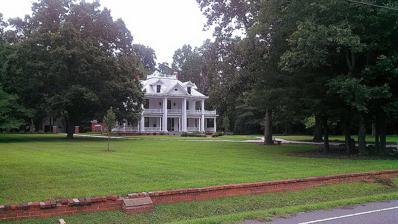
Building: James Dexter Ledbetter House
Country: United States of America
Year built: 1914
Historic house in North Carolina, United States United States historic place James Dexter Ledbetter House U.S. National Register of Historic Places James Ledbetter House, July 2013 Show map of North Carolina Show map of the United States Location Off U.S. Route 74, near Forest City, North Carolina Coordinates 35°21′11″N 81°54′06″W / 35.35306°N 81.90167°W / 35.35306; -81.90167 Area 15.7 acres (6.4 ha) Built 1914 ( 1914 ) Built by Ledbetter, James Dexter; Baynard, James Andrew Architectural style Colonial Revival, Classical Revival, Neo-Classical Revival NRHP reference No. 82003511 Added to NRHP June 14, 1982 James Dexter Ledbetter House is a historic home located near Forest City , Rutherford County, North Carolina .  It built in 1914, and is a 2 + 1 ⁄ 2 -story, three-bay, double pile frame dwelling with Classical Revival and Colonial Revival style design elements.  It sits on a low brick foundation and has a hipped roof.  The front facade features a two-story engaged portico supported by Tuscan order columns, with a one-story wraparound section also supported by Tuscan columns. It was added to the National Register of Historic Places in 1982. References